Answer in natural language. Considering the relative positions, where is Window (highlighted by a blue box) with respect to Vase (highlighted by a red box)? Choose between the following options: above or below
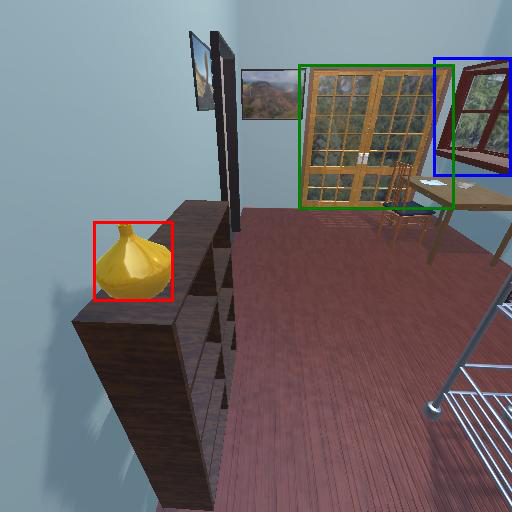
<answer>above</answer>